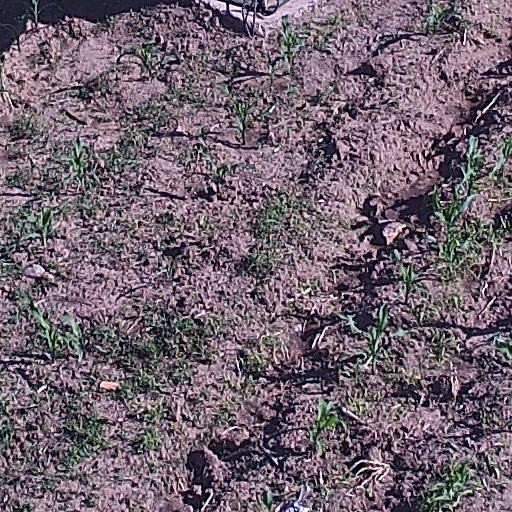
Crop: maize; corn